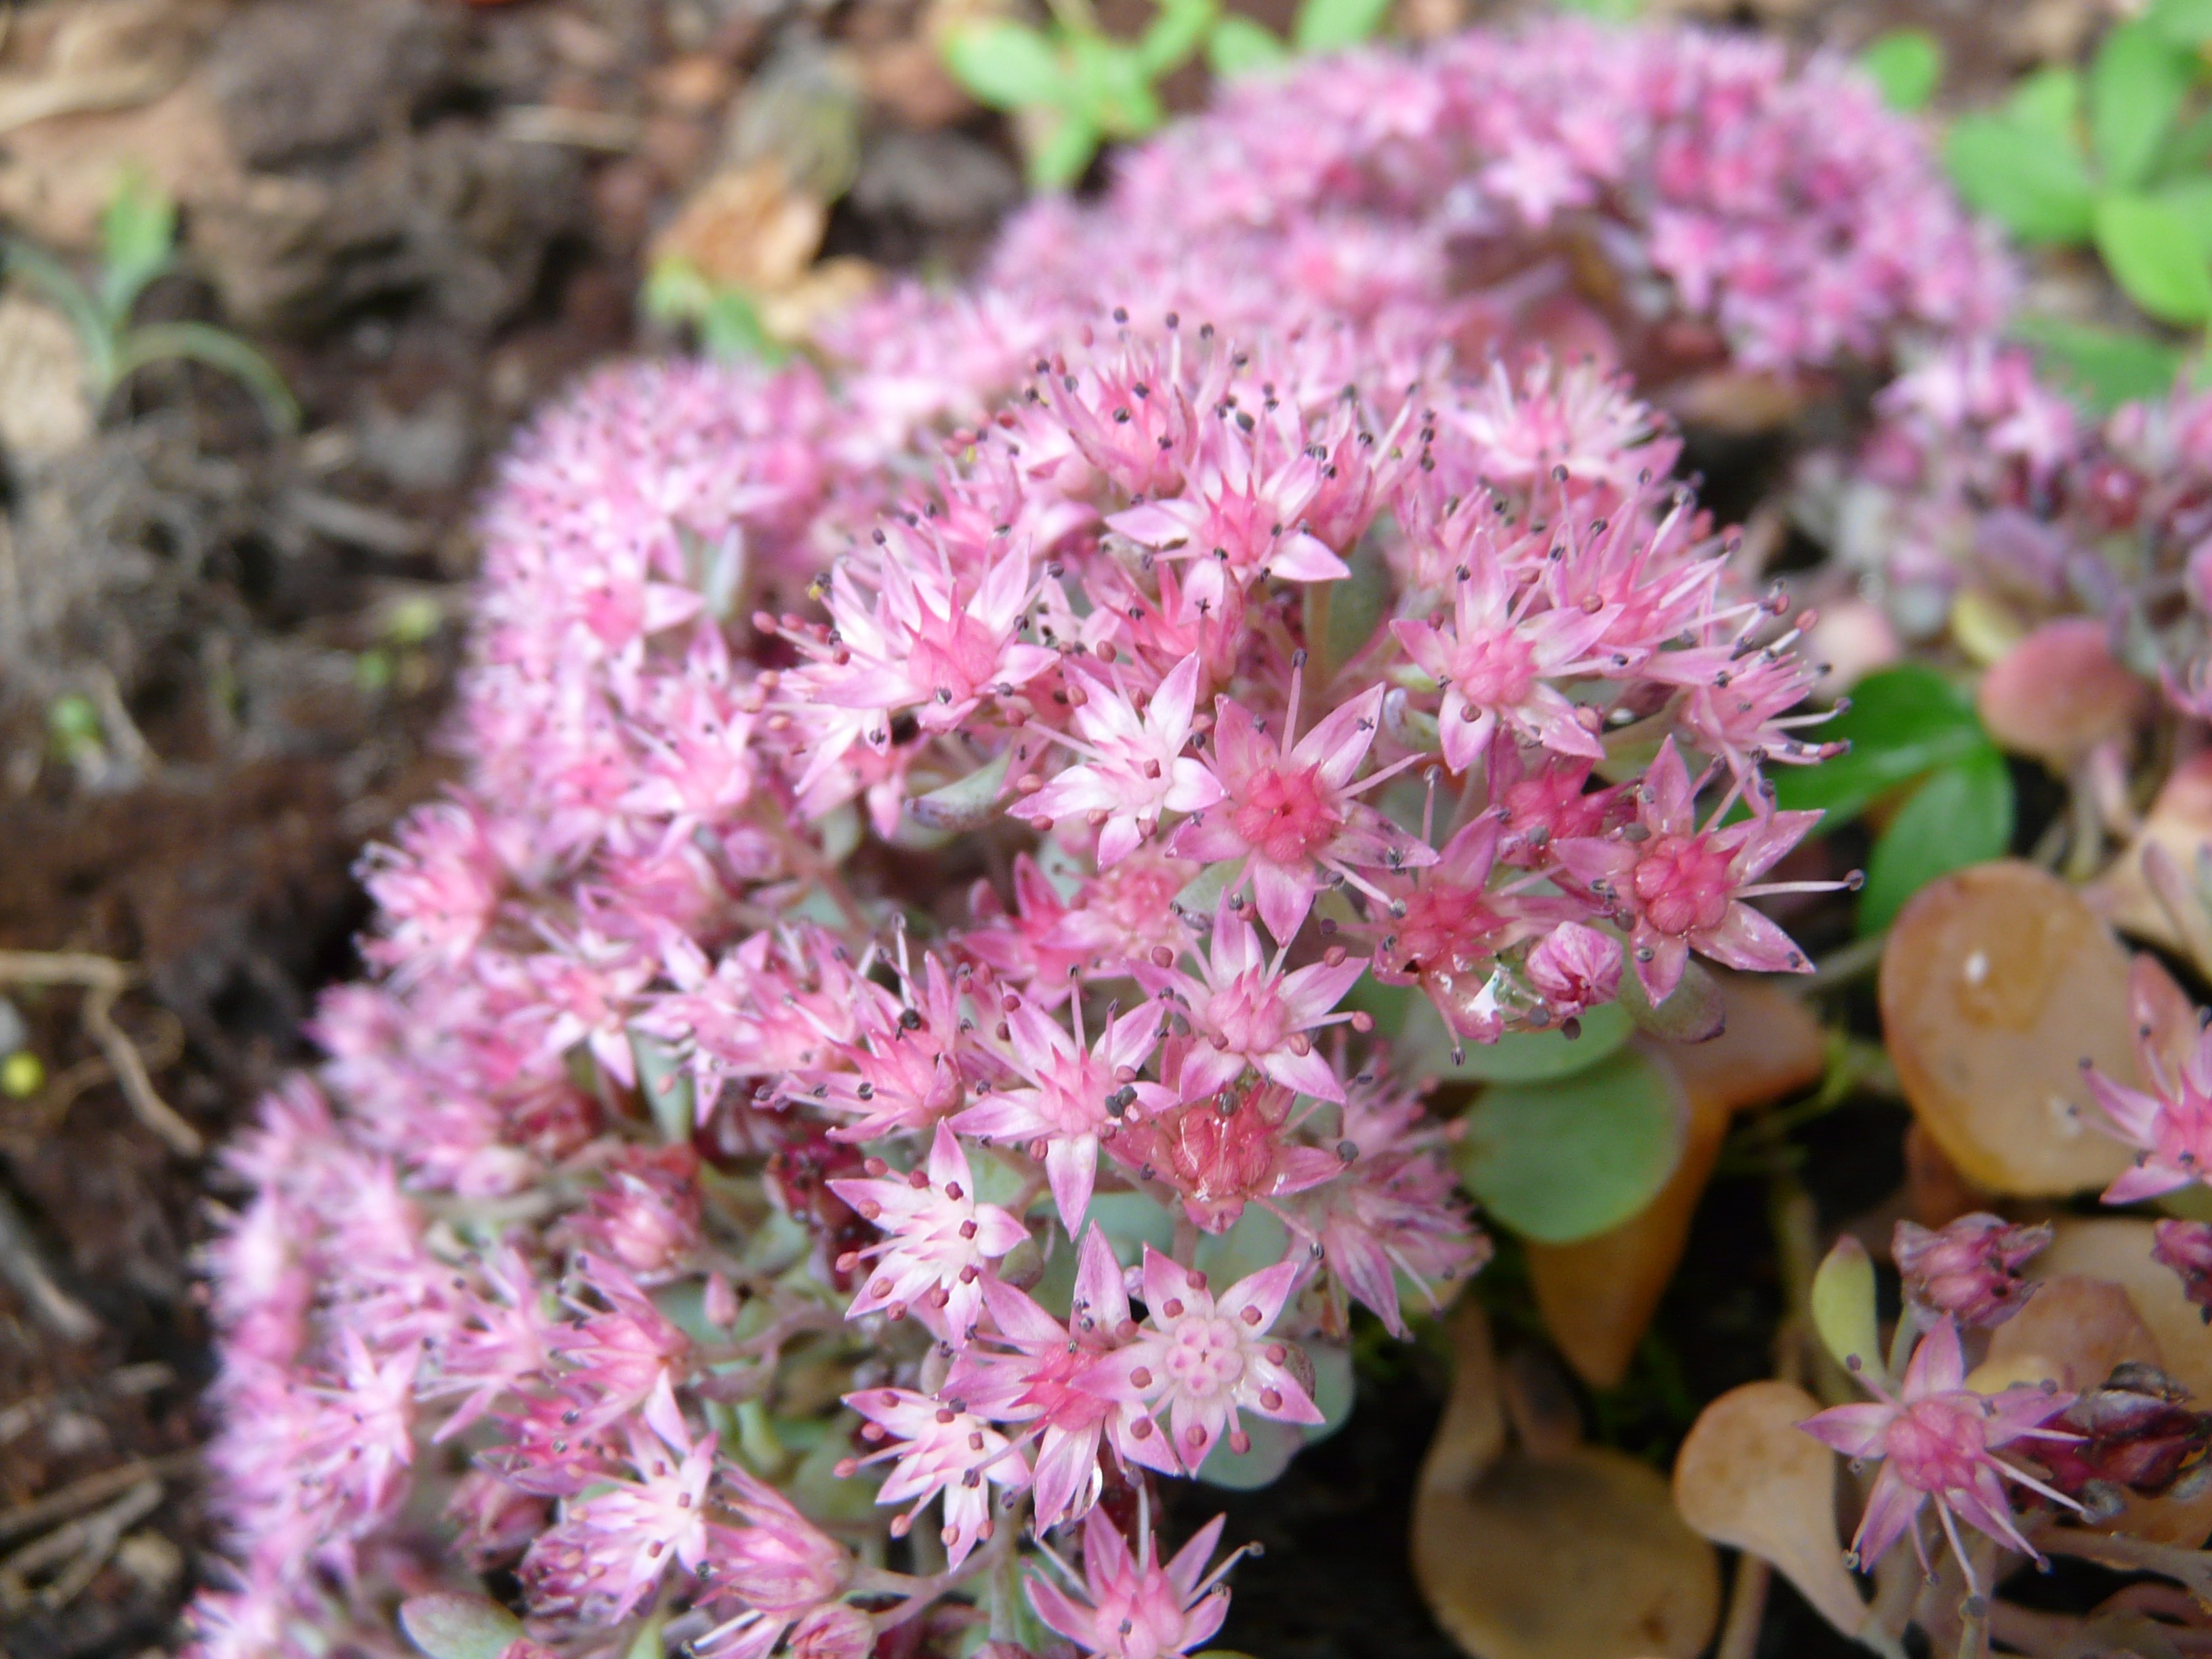
blossom, plant, flower, bloom, herb, botany, pink, flora, wildflower, shrub, periwinkle, short, ornamental plant, ground cover, flowering plant, stone garden, annual plant, land plant, breckland thyme, hylotelephium, traffic light plant, siebold stonecrop, oktoberle, hylotelephium sieboldii, sedum sieboldii